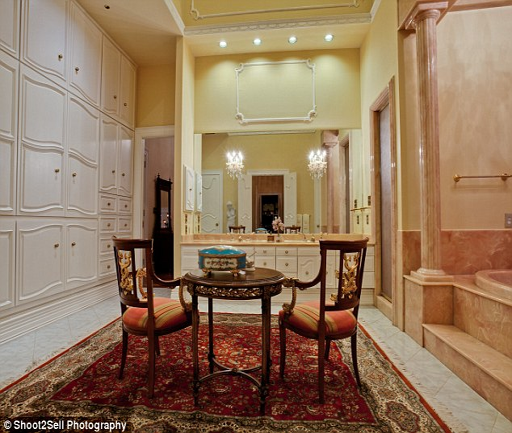
downtime : even the bathroom has a table and chairs for relaxing while waiting for the bath to fill